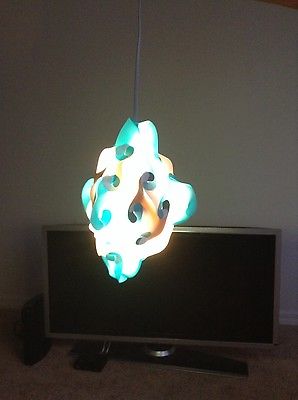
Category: lamp